Zashiki Hakkei

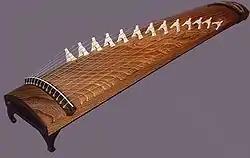
A koto with its 13 bridges

The scene depicts a young girl from a privileged family practising the koto, an instrument with movable bridges for each of its 13 strings. The diagonal arrangement of bridges suggests a skein of geese across the broad paulownia-wood surface like a sandbank in allusion to ; the pine-strewn beach design of the girl's long-sleeved kimono reinforces the allusion. The Japanese clovers that peek out from behind the "shōji" sliding door indicate the scene takes place in autumn.